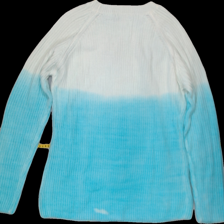
View: back
Type: Sweater
Category: Ladies
Brand: Not Applicable
Colors: White, Blue
Material: 67% Acry 33% Cotton
Pattern: Plain
Cut: C-collar, Long
Season: All
Trend: No trend
Stains: No
Damage: 0
Price range: 50-100
Recommended usage: Reuse